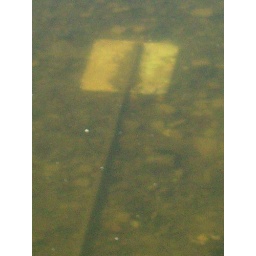
A submerged street sign in the muddy Chenango River bed.